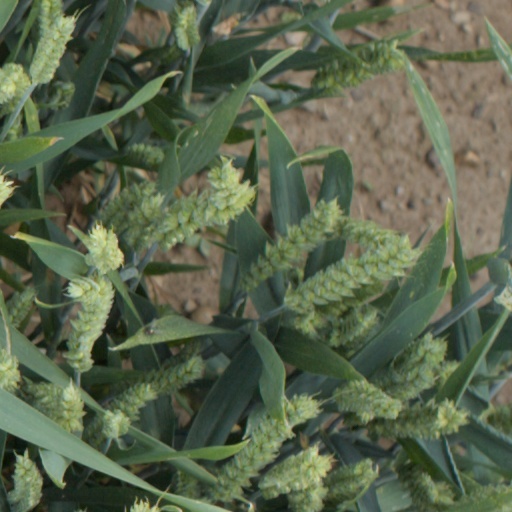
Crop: wheat